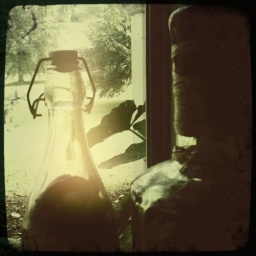
above the kitchen sink